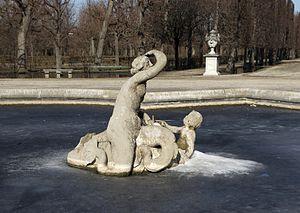
Un bassin gelé dans les jardins du Château de Schönbrunn, à Vienne, en Autriche.